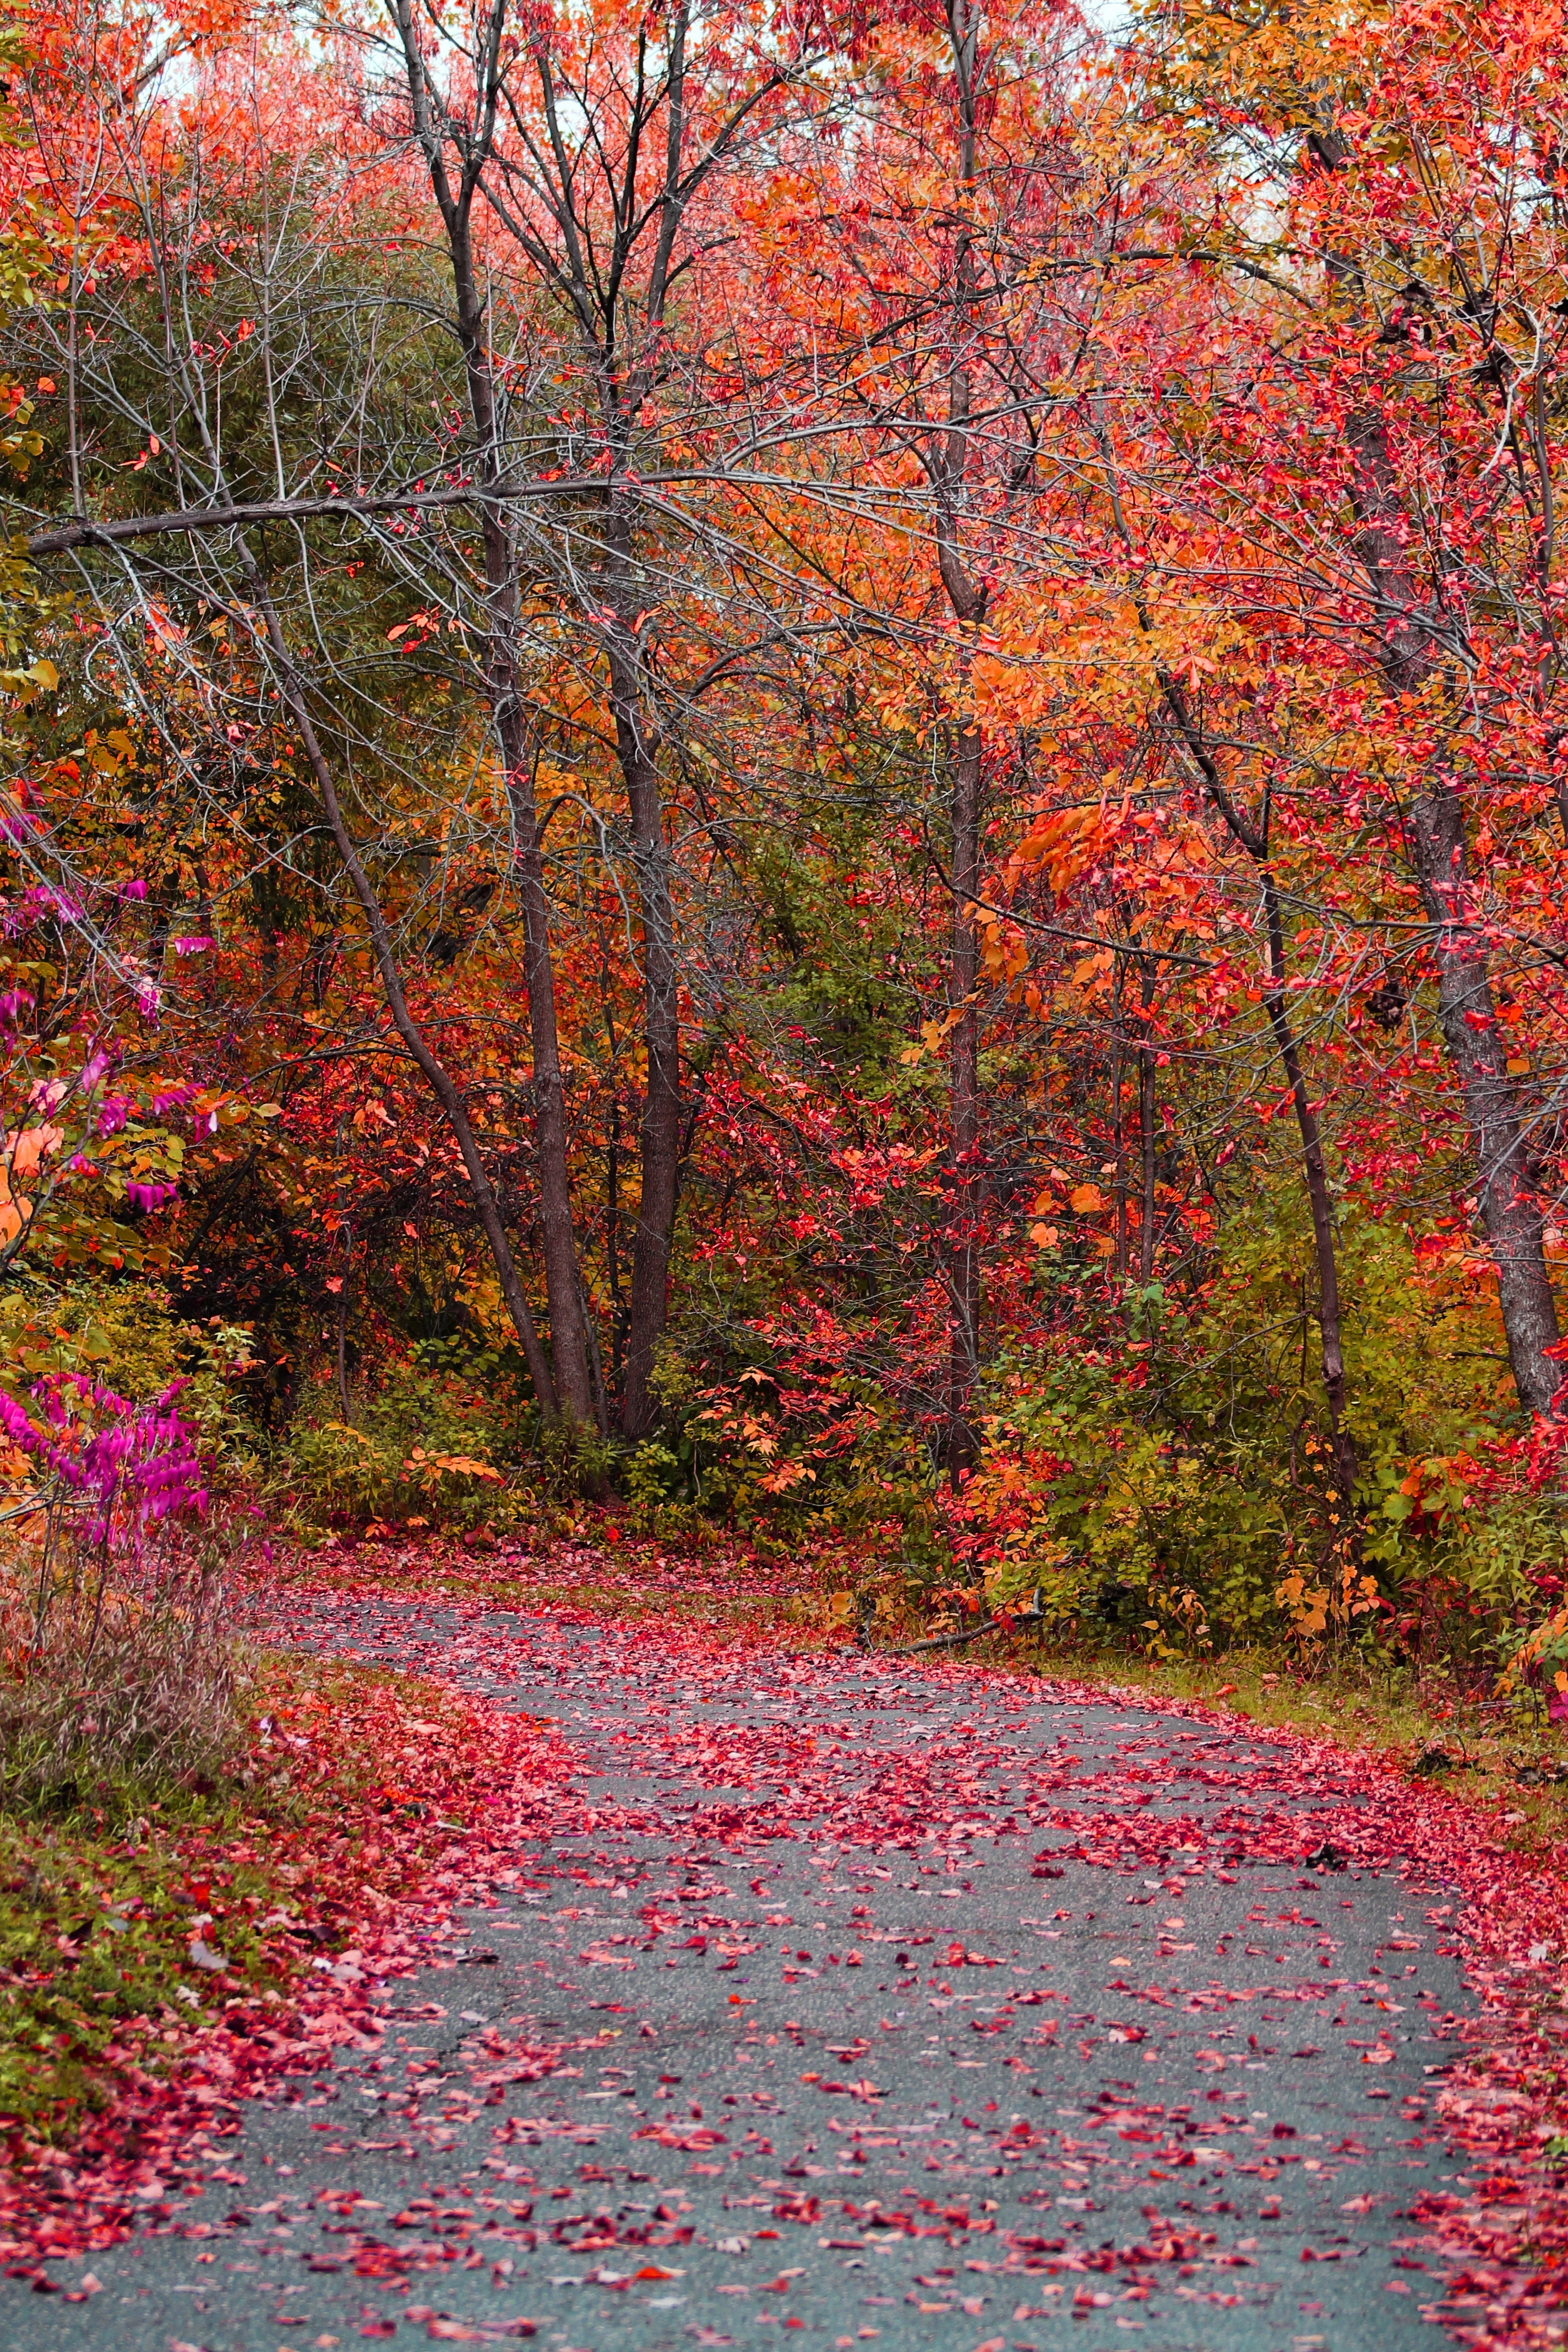
landscape, tree, nature, forest, grass, branch, plant, leaf, fall, spring, autumn, park, flora, maple tree, maple leaf, vegetation, shrub, deciduous, grove, woodland, october, state park, temperate broadleaf and mixed forest